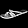
Label: Sandal